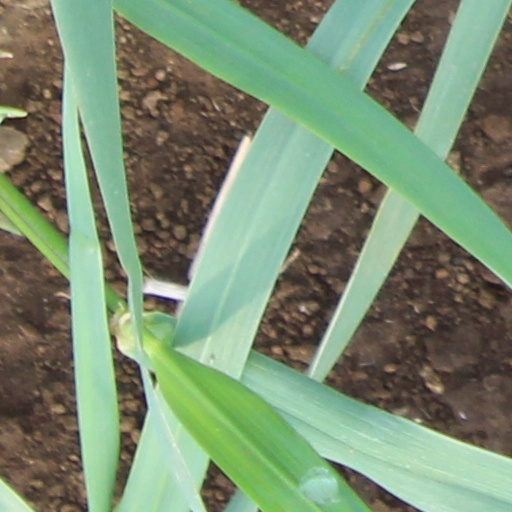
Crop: wheat